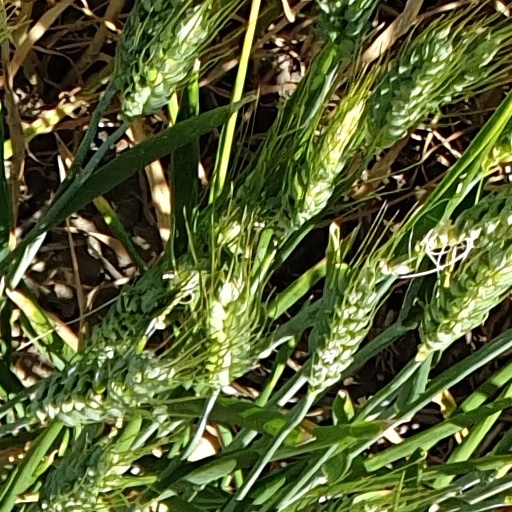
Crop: wheat